Inglewood, Edmonton

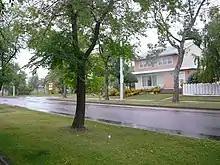
Inglewood near the site of the former Charles Camsell Hospital

Residential development in Inglewood began prior to the end of World War II, when roughly one residence in eight was constructed. However, most of the existing residences (78% of the total) were built during the next 35 years. Residential construction tapered off during the 1980s and was substantially complete by 1990.